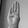
ASL letter: B